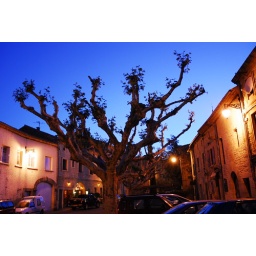
Branches against blue sky